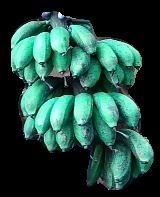
Variety: rasbale
Grade: grade3